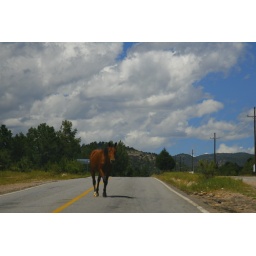
Er... is that really a horse in the middle of the road